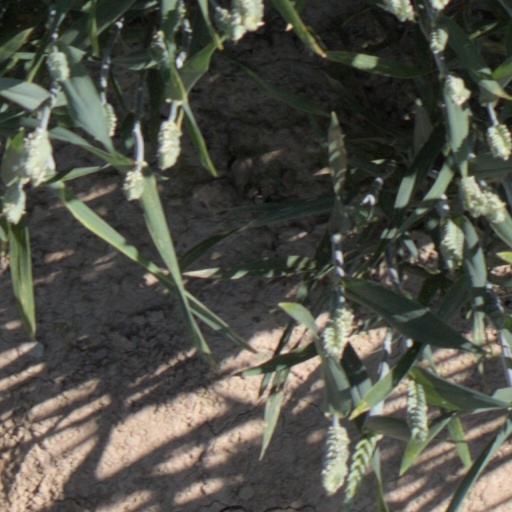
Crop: wheat